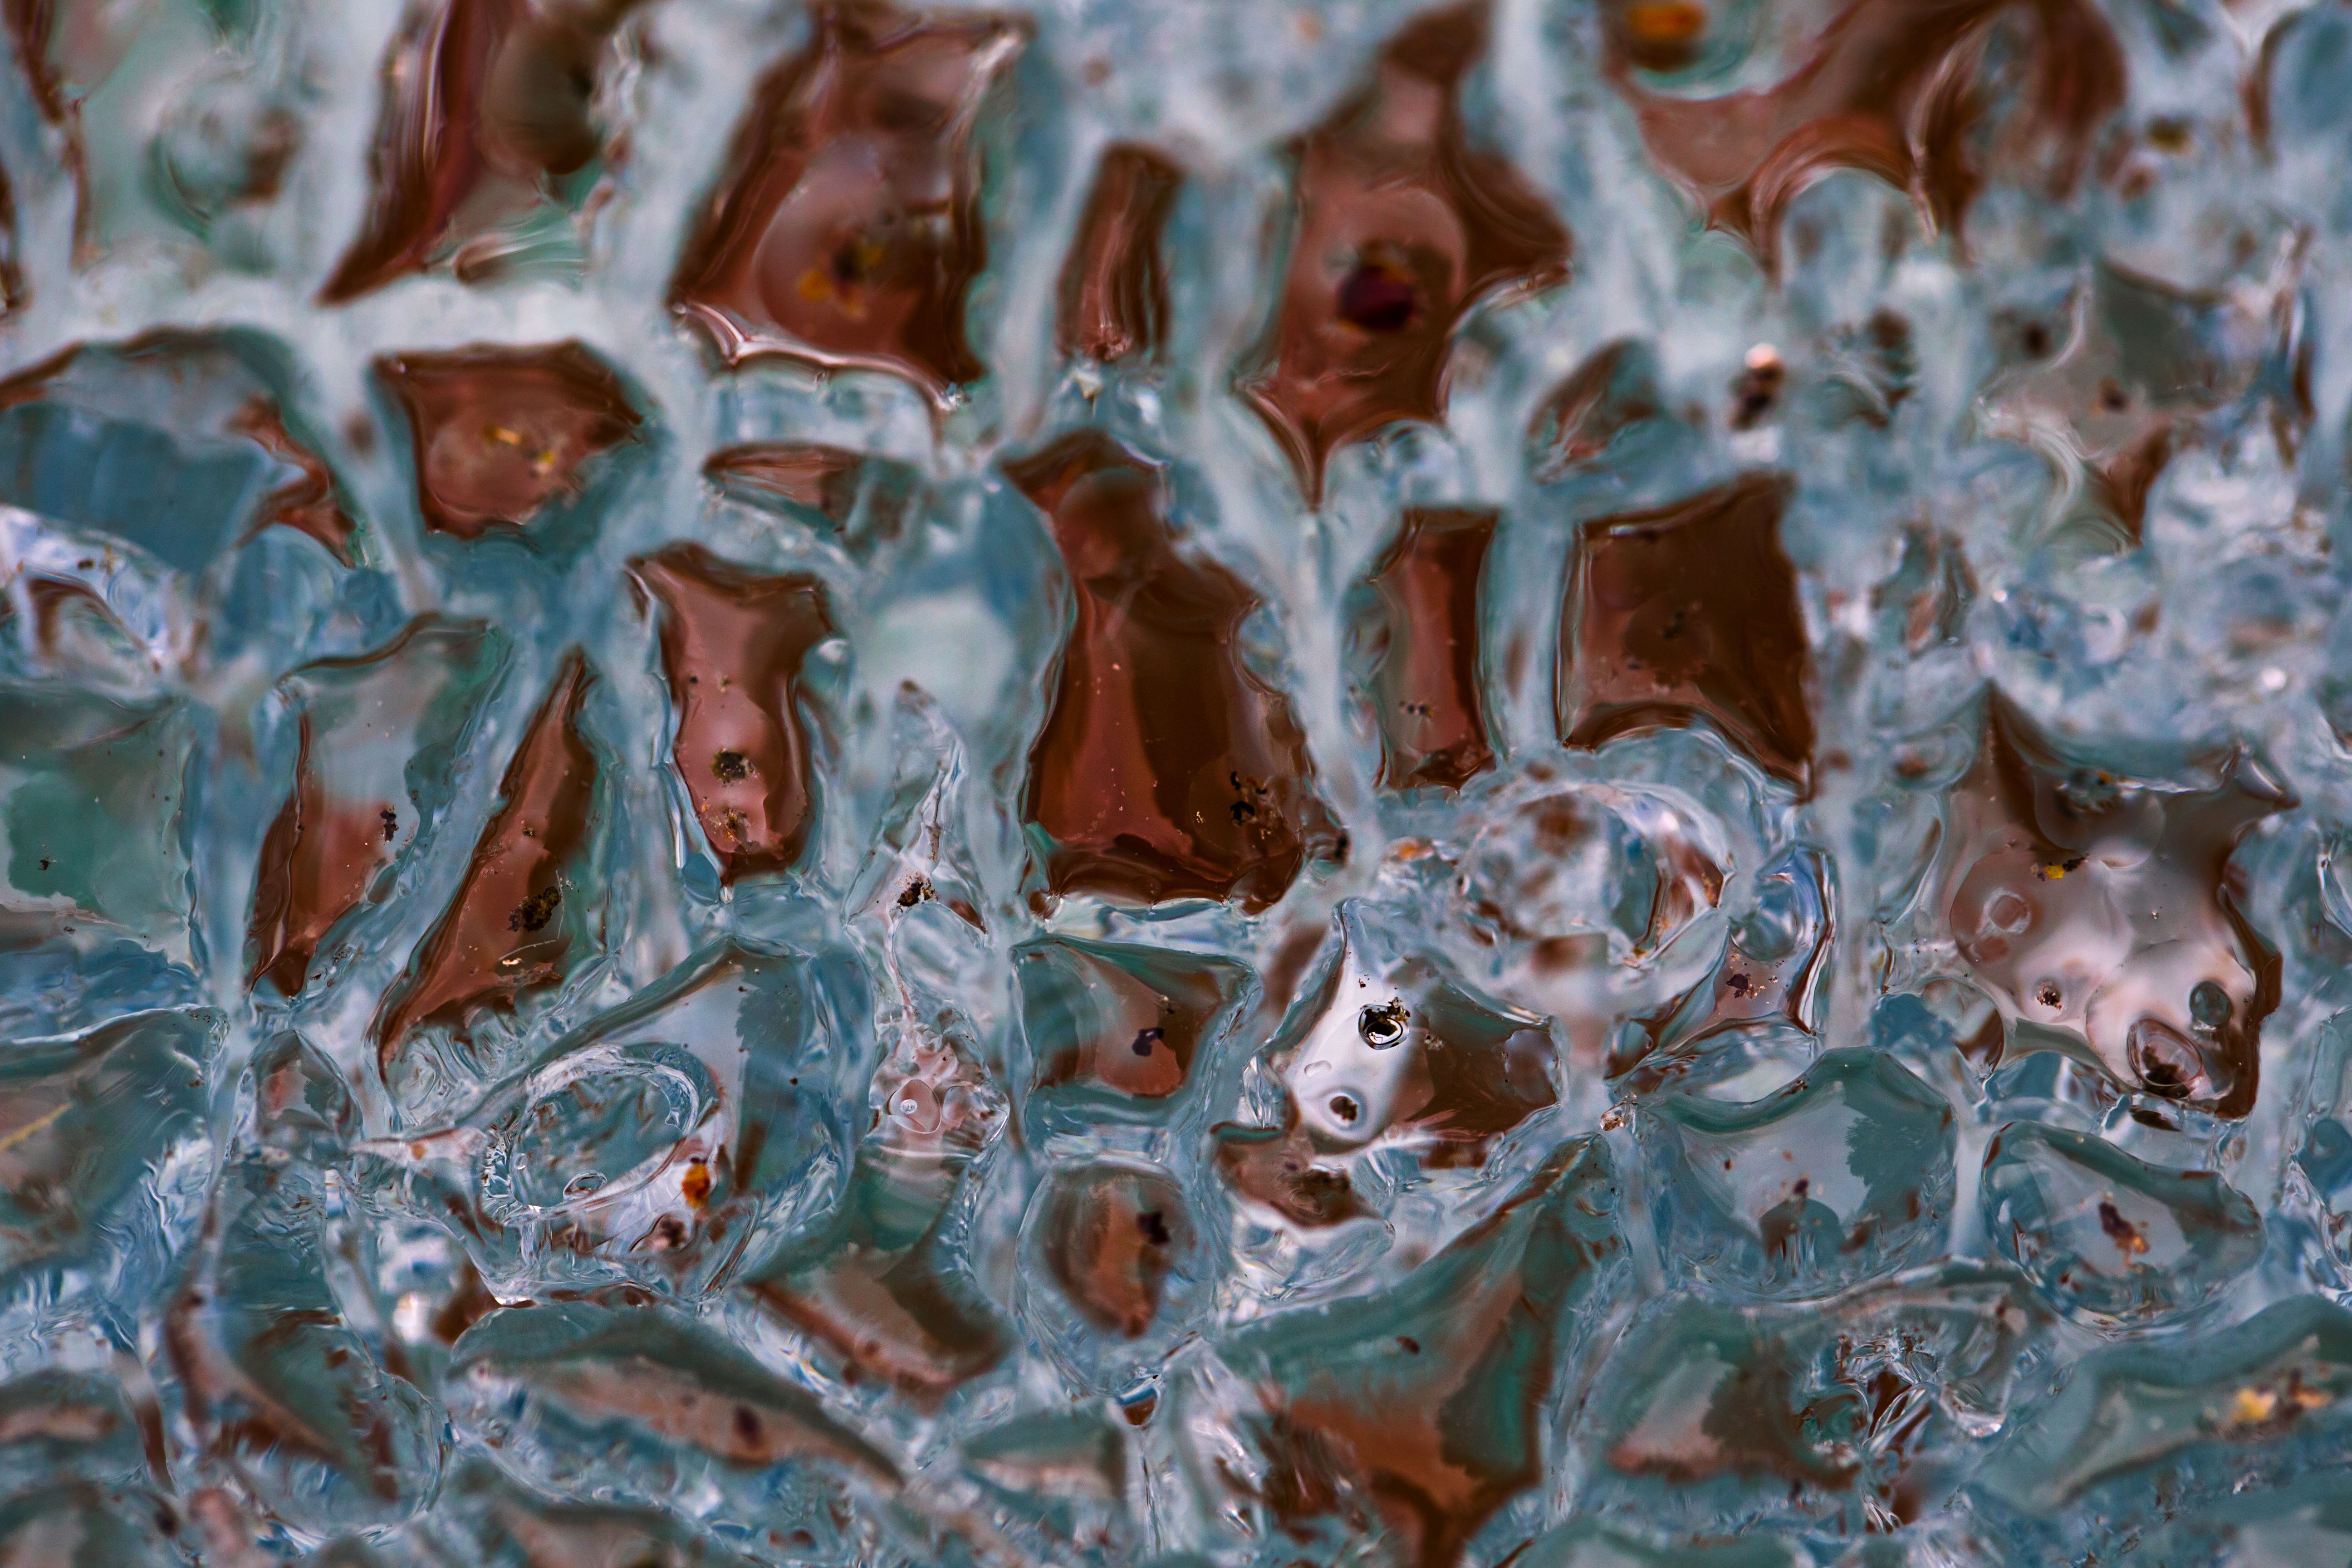
texture, leaf, flower, frost, ice, food, background image, art, background, facets